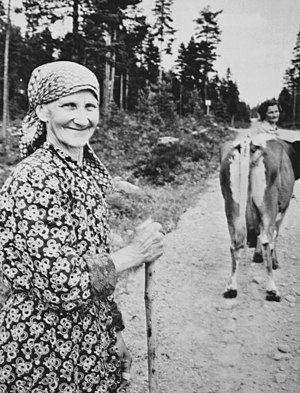
Skovfinner
Skovfinner
Skovfinner var finske migranter fra Savolax og det nordlige Tavastland i Finland, som bosatte sig i Egentliga Sverige og Norge i 1500-tallet og i 1600-tallet, og som benyttede sig af svedjebrug. I slutningen af 1700-tallet var skovfinnerne i høj grad blevet assimileret ind i de svenske og norske kulturer, og deres sprog, en variant af finske Savolax-dialekter, er i dag uddødt, tiltrods for at det overlevede i mindre grupper indtil slutningen af 1900-tallet.